Acharei Mot

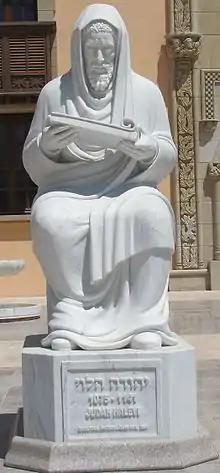
Halevi

Maimonides read Leviticus 16:29, "You shall afflict your souls," to create a positive commandment to refrain from eating and drinking on Yom Kippur. Whoever fasts on Yom Kippur fulfills a positive commandment, and whoever eats or drinks on Yom Kippur negates the observance of that positive commandment and violates a negative commandment. But when people who are dangerously ill ask to eat on Yom Kippur, they should be fed even though physicians say that it is unnecessary. And when sick people say that it is unnecessary to eat, and a physician says that it is necessary, they should be fed according to the physician's instructions.